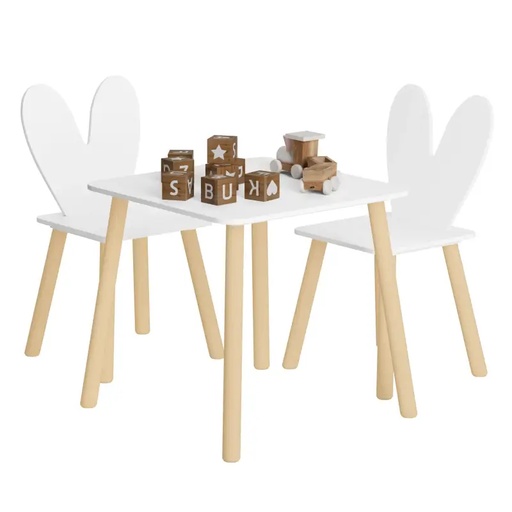
BukkitBow - Kindertafel met Stoelen / Kindermeubelset  - Konijnenoor Rugleuning Design - Tafel: 49.5x49.5x47cm
Kindermeubelset met Konijnenoor Rugleuning Design De BukkitBow kindertafel met stoelen is niet alleen functioneel, maar ook schattig met zijn unieke konijnenoor rugleuning design. Deze set bevat één tafel en twee stoelen, ideaal voor twee kinderen om samen te spelen, te eten of te tekenen. Het is een perfecte aanvulling voor elke kinderkamer, kleuterschool of speelkamer. Stimuleert Artistiek Talent Deze kindertafel met stoelen biedt een plek waar kinderen hun artistieke talent kunnen ontwikkelen. Met een puur wit paneel als tafelblad kunnen kinderen hun verbeelding de vrije loop laten en creatieve patronen tekenen. Dit bevordert niet alleen hun creativiteit, maar ook hun motorische vaardigheden en artistieke expressie. Schattig en Veilig Ontwerp De rugleuning van de kinderstoel is ontworpen in de vorm van konijnenoren, wat een speels en schattig element toevoegt aan de set. Alle hoeken zijn afgerond om te voorkomen dat kinderen zich stoten, en de verstevigingspanelen op de rugleuning zorgen voor extra veiligheid. Gemaakt van hoogwaardig MDF en massief hout, zijn de tafel en stoelen waterafstotend, duurzaam en gemakkelijk schoon te maken, waardoor ze perfect zijn voor dagelijks gebruik door opgroeiende kinderen. Het monteren van deze kindertafel en stoelenset is eenvoudig en kan in een handomdraai worden gedaan, waardoor het een praktische keuze is voor ouders.
Brand: BukkitBow
Category: Furniture > Baby & Toddler Furniture > Baby & Toddler Furniture Sets